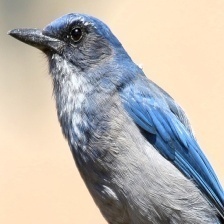
Species: CHARA DE COLLAR
Scientific name: CYANOLYCA ARMILLATA